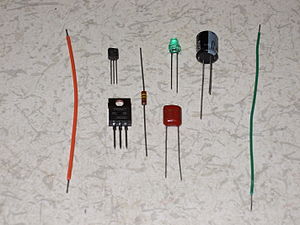
Elektrisk tilledning
Forskellige typer af tilledninger. Tilledningerne er komponenternes elektrisk ledende (metal)ben og evt. hus. Ledningsstumperne i venstre og højre side er ikke tilledninger. Mange tilledninger er også elektroder.
Indenfor elektronik og elektricitet er en tilledning en elektrisk forbindelse bestående af en længde elektrisk ledende tråd, eller ben/metalflade på en overflademonteret komponent, som kommer fra en elektronisk komponent. Tilledninger anvendes til fysisk støtte, overføre elektrisk strøm, til at måle på elektroniske kredsløb, til at overføre information/signaler elektrisk - og nogle gange som køleplade. De små tilledninger som kommer ud fra hulmontage komponenter bliver ofte også kaldet tilledningsben eller blot ben.